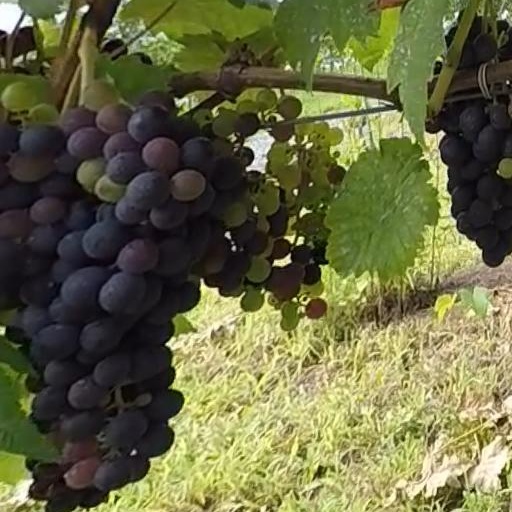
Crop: grape